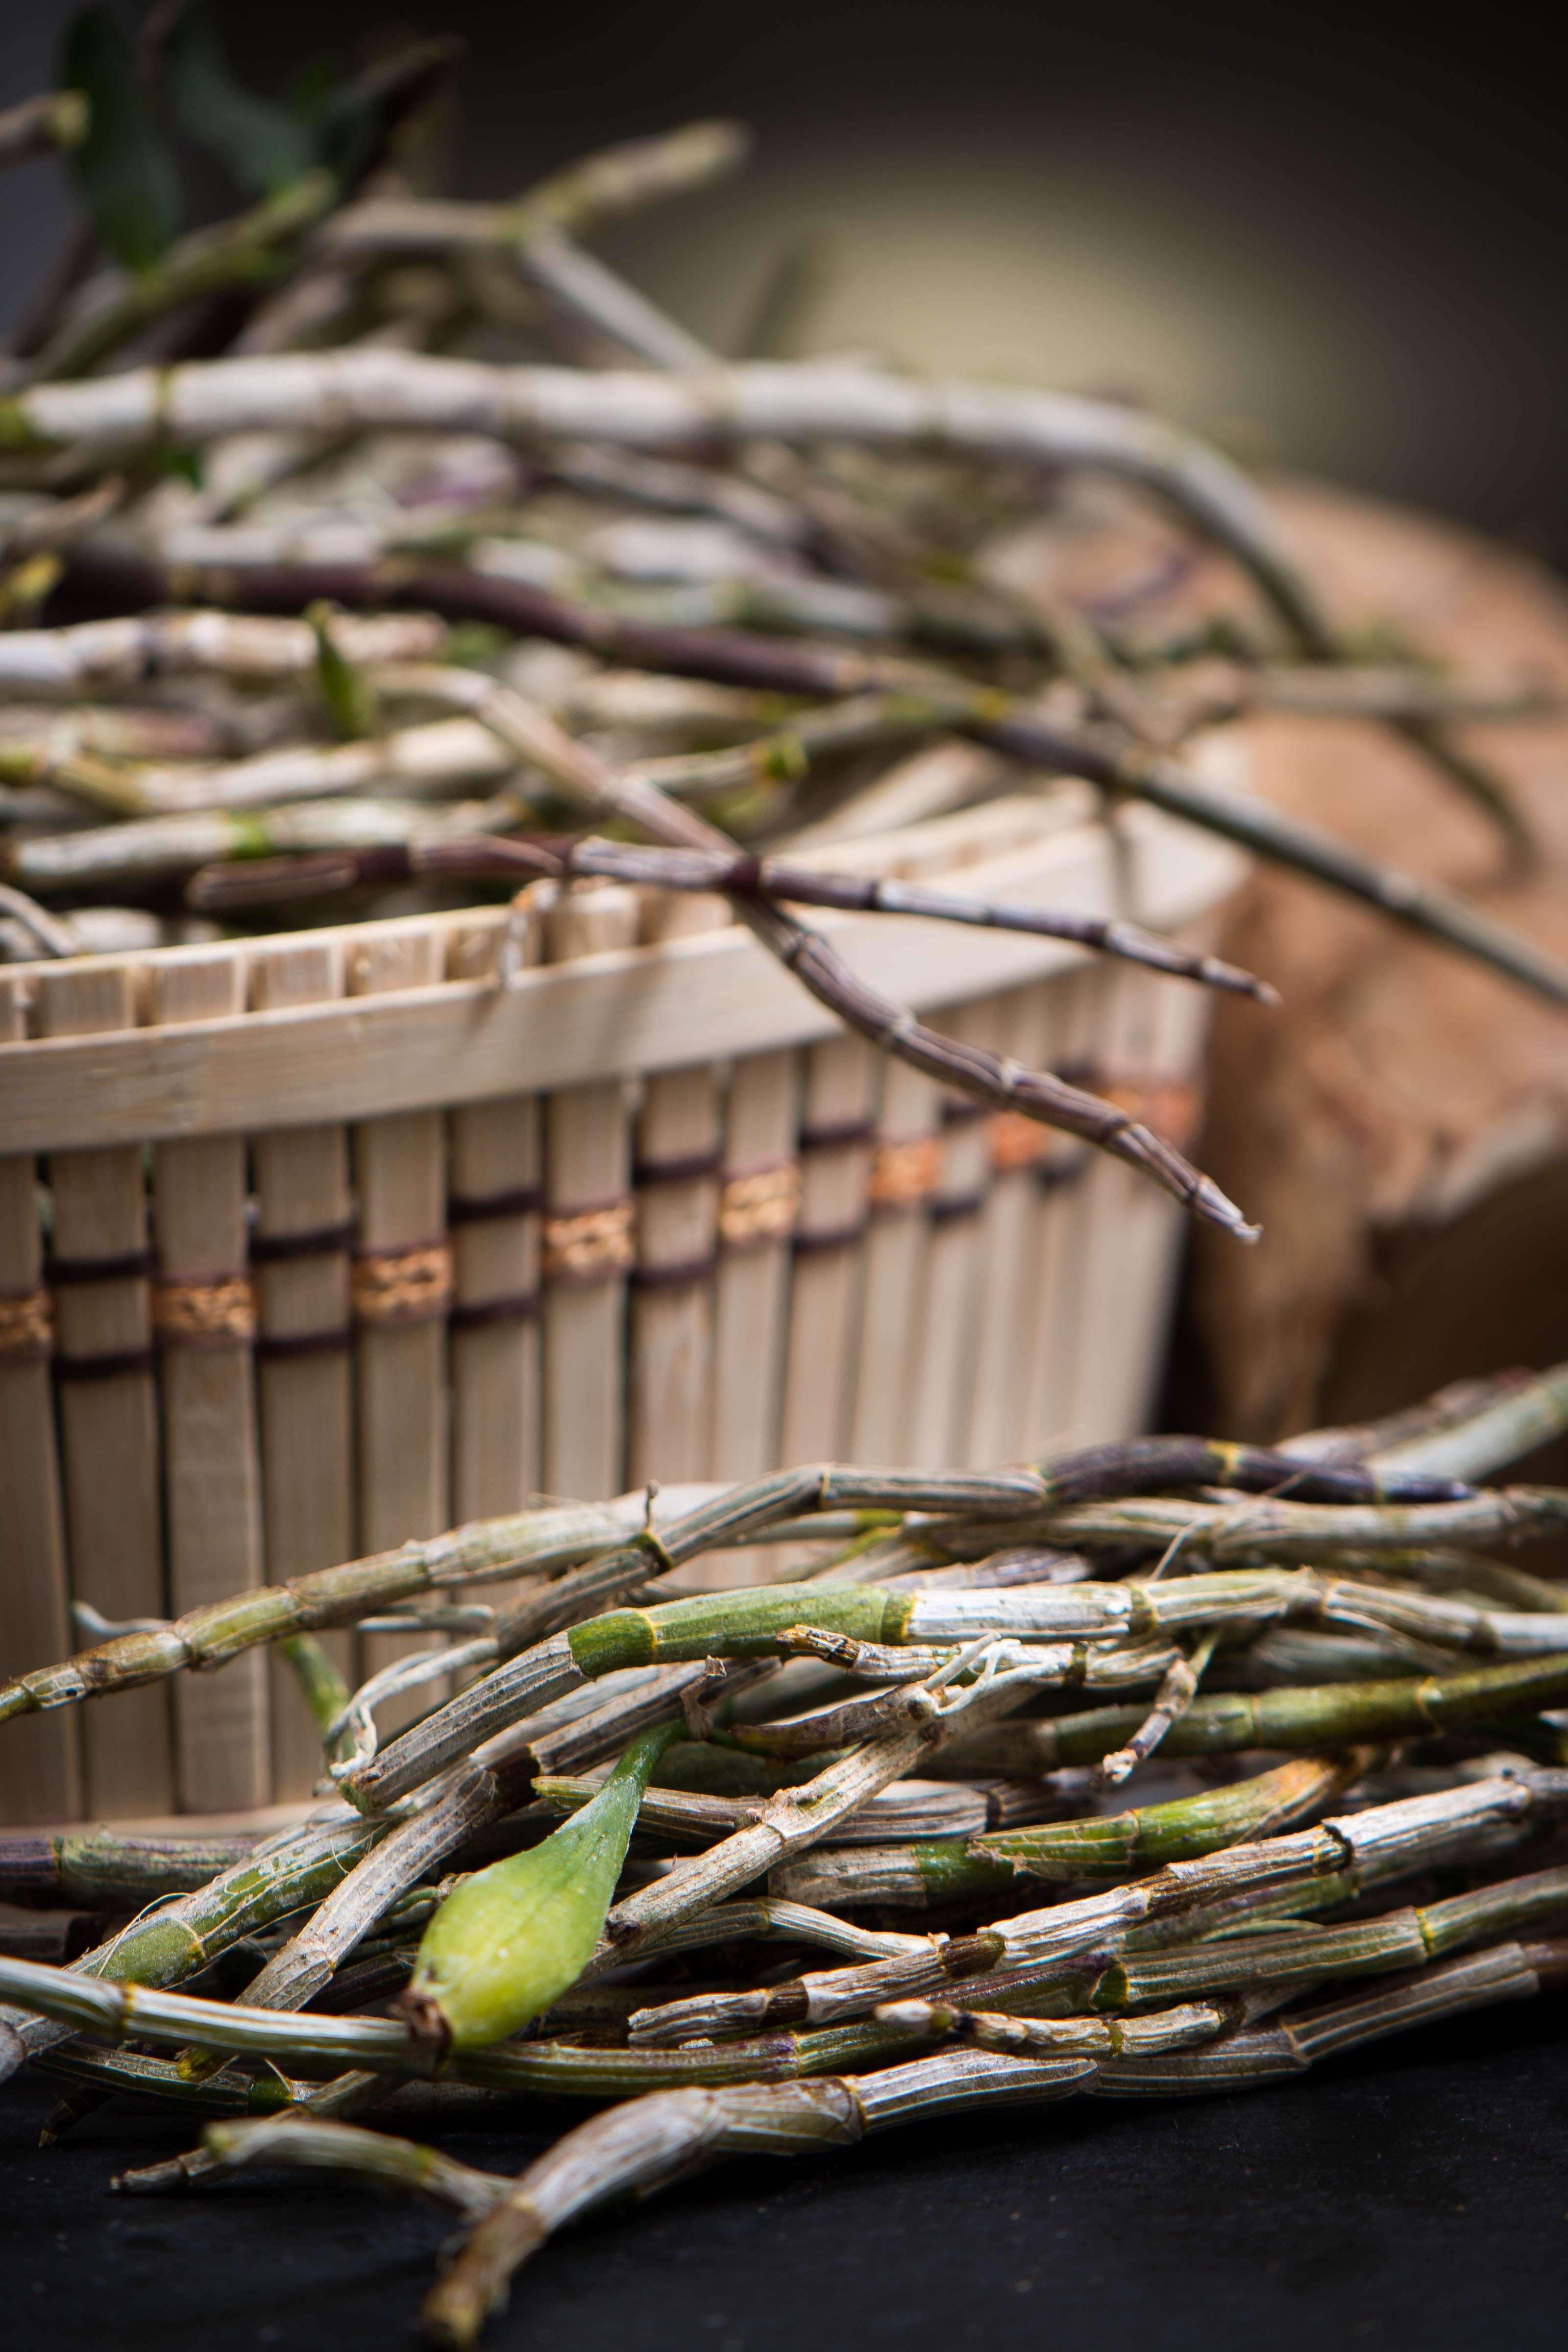
tree, nature, grass, branch, plant, wood, leaf, flower, food, spring, green, botany, flora, close up, macro photography, dendrobium, chinese herbal medicines